Sarawak

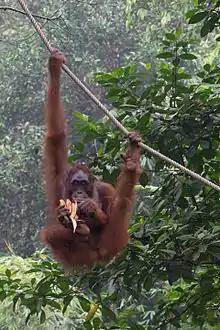
An orangutan peeling a banana at Semenggoh Wildlife Reserve.

Animal species are also highly varied, with 185 species of mammals, 530 species of birds, 166 species of snakes, 104 species of lizards, and 113 species of amphibians, of which 19 per cent of the mammals, 6 per cent of the birds, 20 per cent of the snakes and 32 per cent of the lizards are endemic. These species are largely found in Totally Protected Areas. There are over 2,000 tree species in Sarawak. Other plants includes 1,000 species of orchids, 757 species of ferns, and 260 species of palm. The state is the habitat of endangered animals, including the borneo pygmy elephant, proboscis monkey, orangutans and Sumatran rhinoceroses. Matang Wildlife Centre, Semenggoh Nature Reserve, and Lanjak Entimau Wildlife Sanctuary are noted for their orangutan protection programmes. TalangSatang National Park is notable for its turtle conservation initiatives. Birdwatching is a common activity in various national parks such as Gunung Mulu National Park, Lambir Hills National Park, and Similajau National Park. MiriSibuti National Park is known for its coral reefs and Gunung Gading National Park for its "Rafflesia" flowers. Bako National Park, the oldest national park in Sarawak, is known for its 275 proboscis monkeys, and Padawan Pitcher Garden for its various carnivorous pitcher plants. In 1854, Alfred Russel Wallace visited Sarawak. A year later, he formulated the "Sarawak Law" which foreshadowed the formulation of his (and Darwin's) theory of evolution by natural selection three years later.